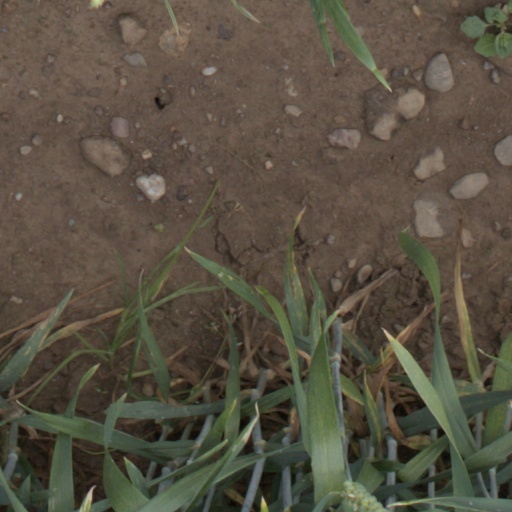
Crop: wheat